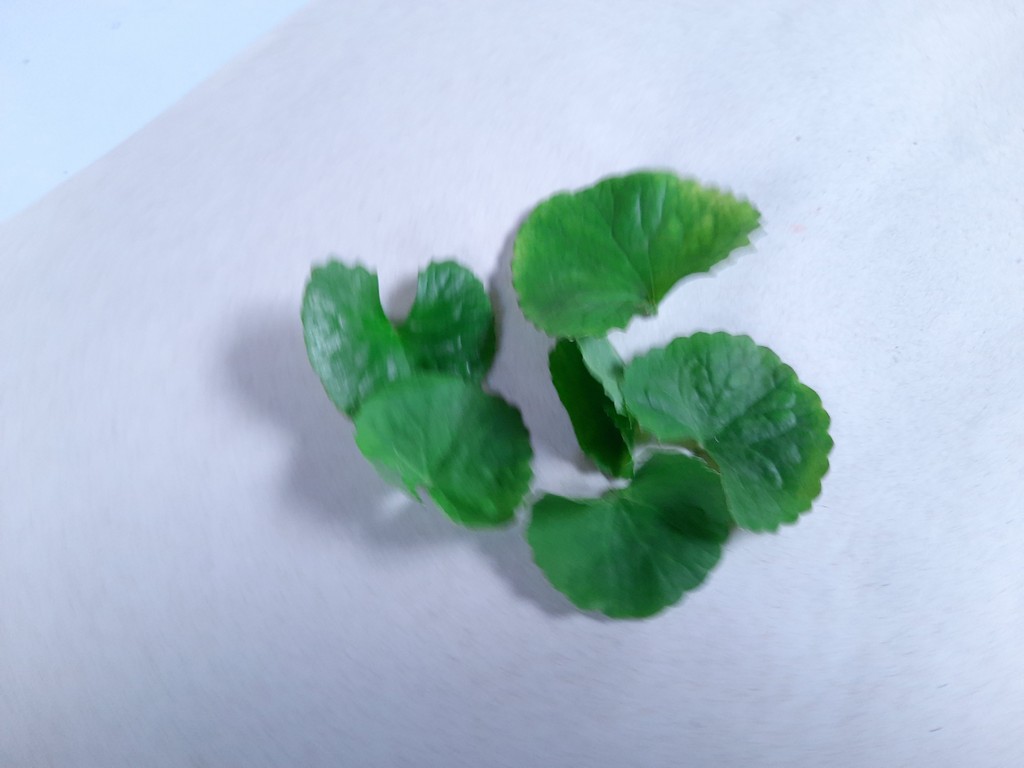
Label: Healthy